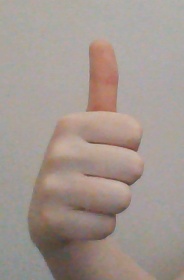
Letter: aleff